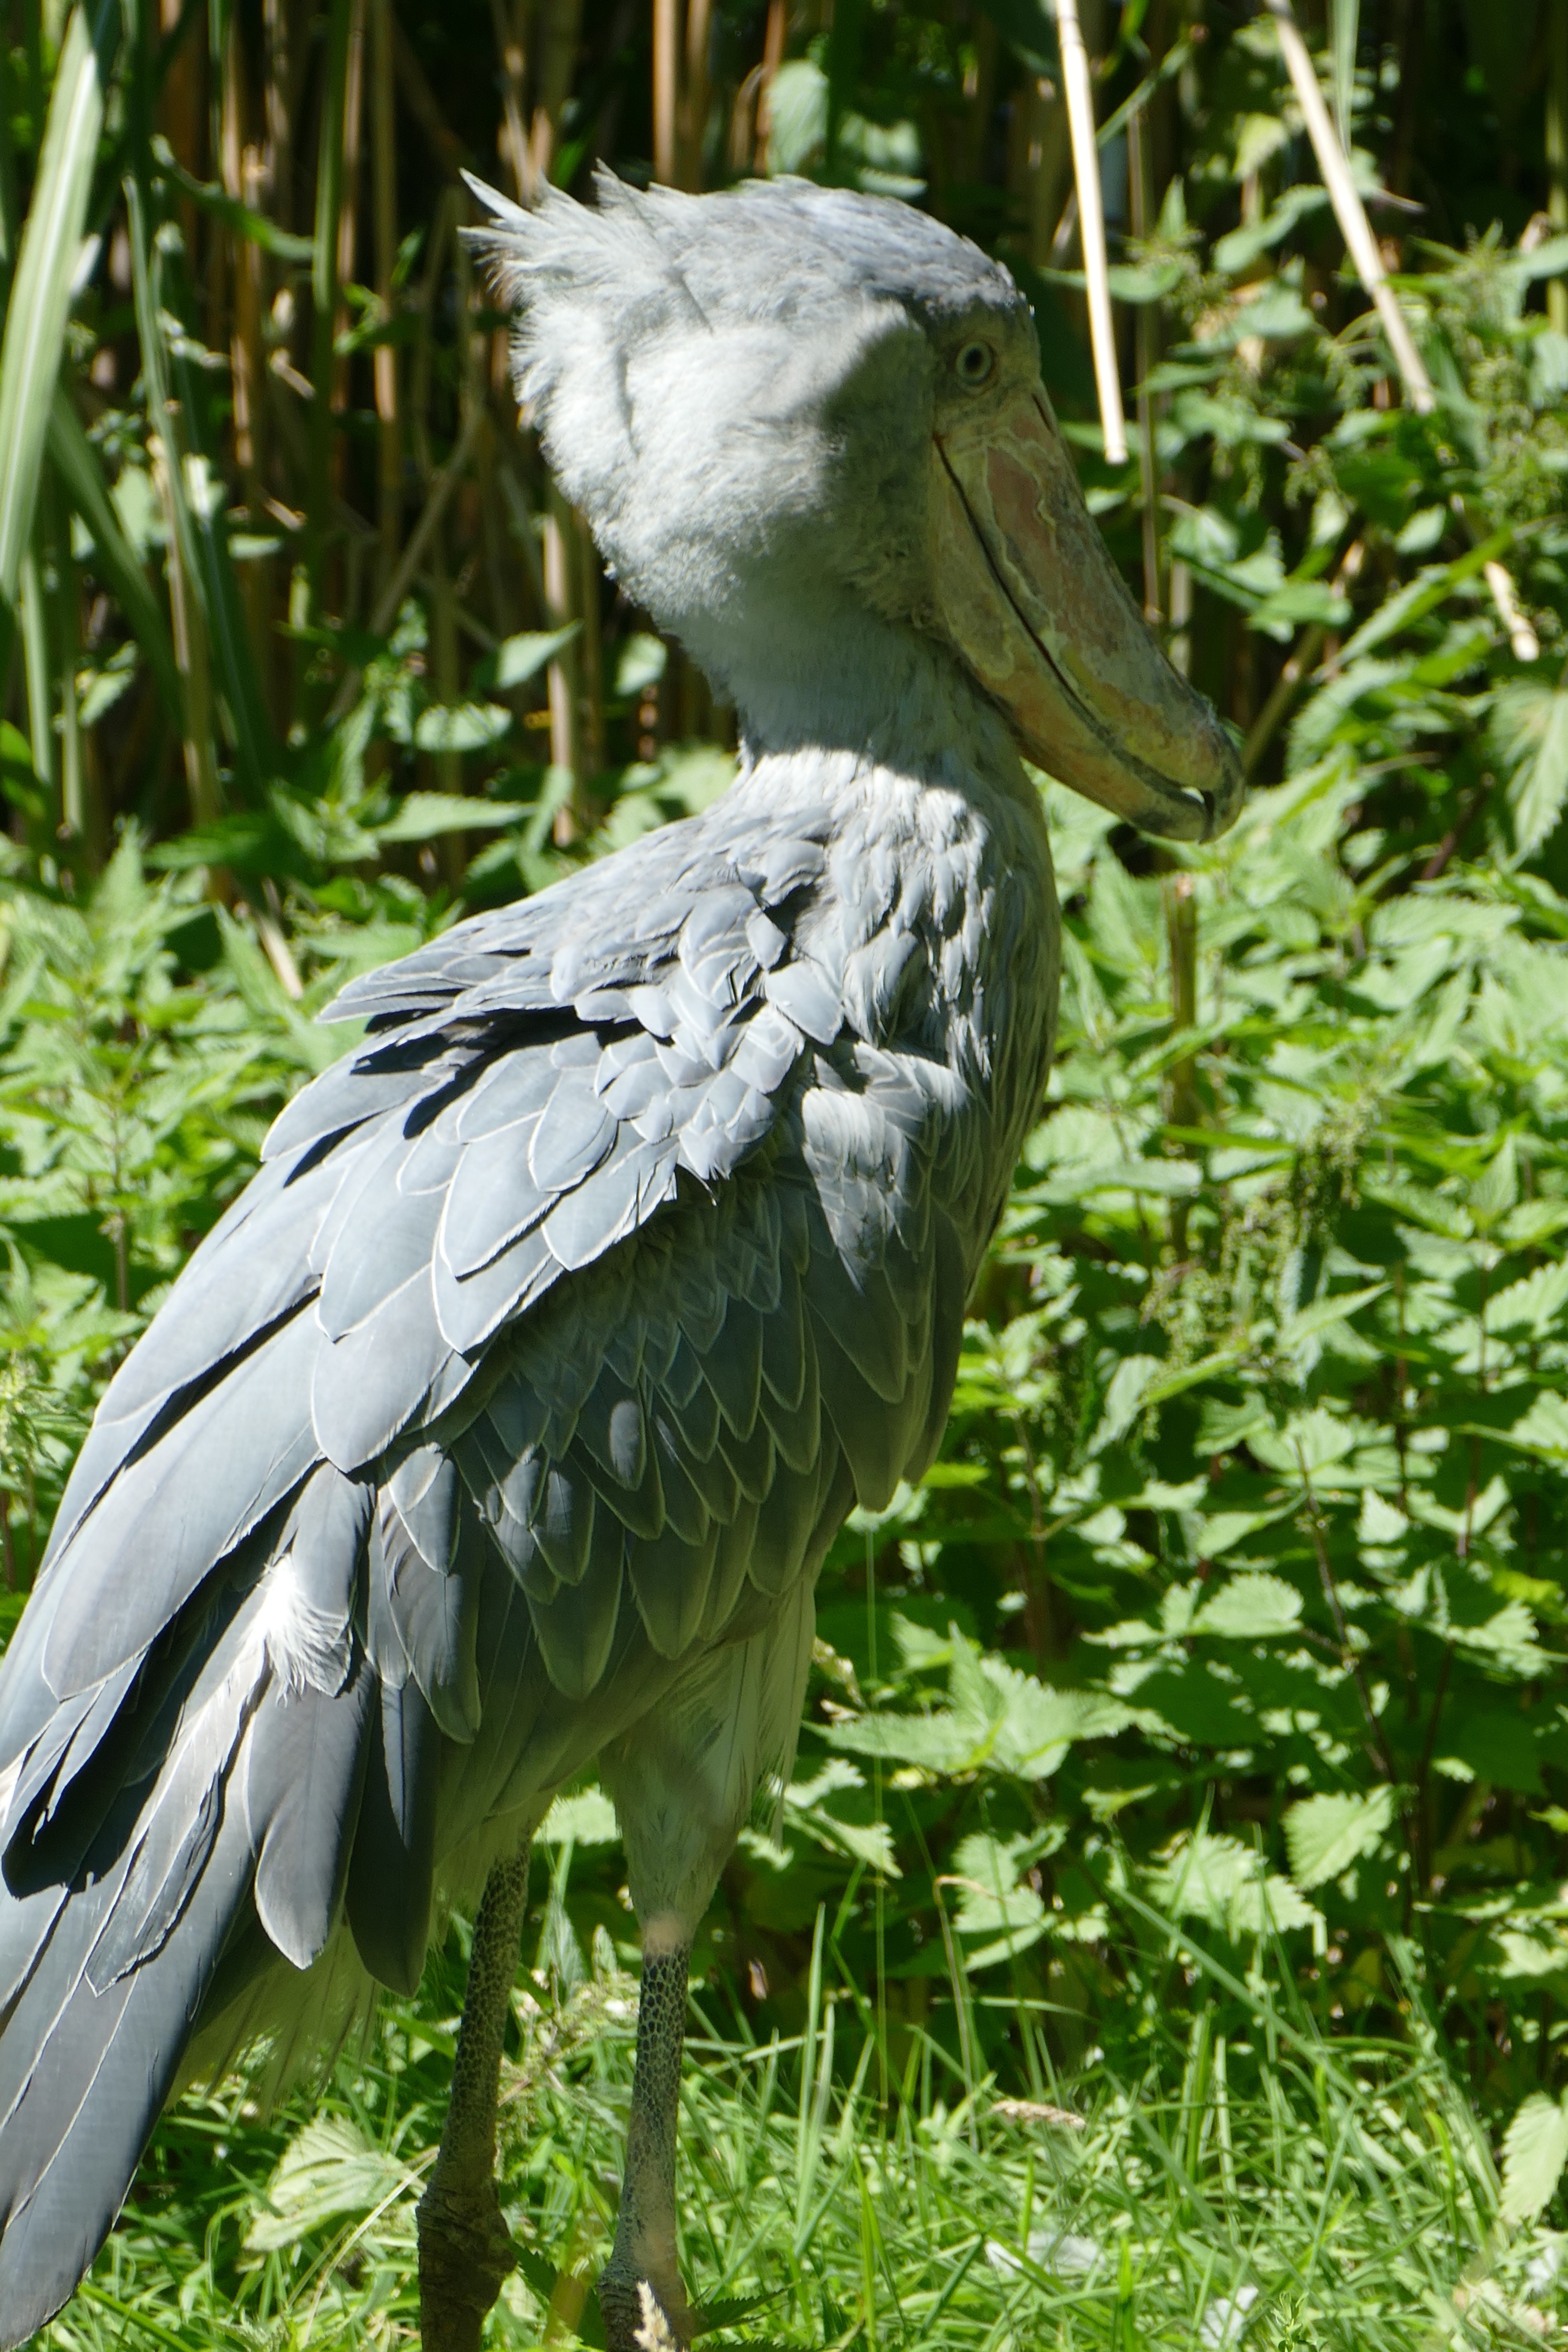
bird, wing, animal, wildlife, zoo, green, beak, black, feather, fauna, stork, vertebrate, creature, heron, vulture, exot, shoebill, ciconiiformes